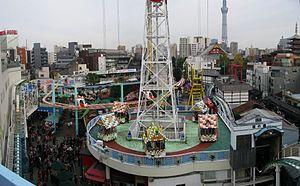
Hanayashiki est un parc d'attractions dans le quartier Asakusa, arrondissement de Taitō, Tokyo, Japon.